Question: Please indicate a possible affordance area of hold_book that can be used for holding
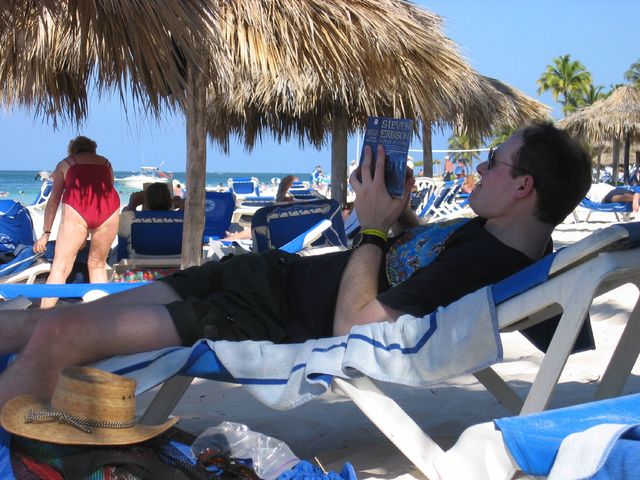
Answer: [349.818, 113.037, 411.204, 209.274]